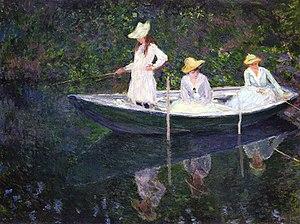
Eugénie Lucienne Blanche Hoschedé, ou Blanche Hoschedé Monet, née dans le 10ᵉ arrondissement de Paris le 12 novembre 1865 et morte à Nice le 8 décembre 1947, est une artiste peintre et un modèle français.